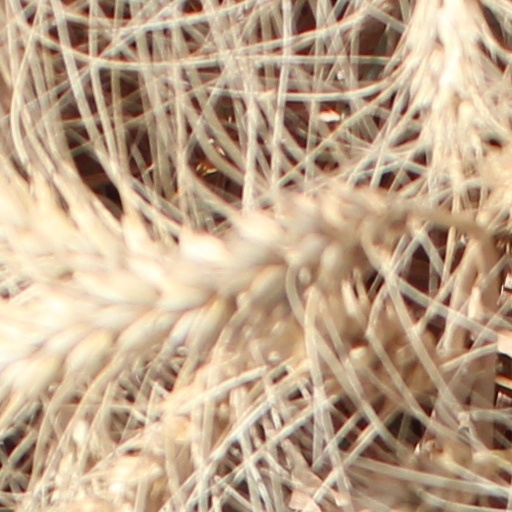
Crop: wheat